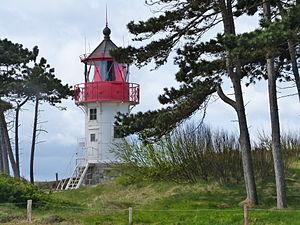
Le phare de Gellen est un phare actif situé sur la péninsule de Gellen, au sud de l'île d'Hiddensee dans l'Arrondissement de Poméranie-Occidentale-Rügen, en Allemagne.